Penrhyndeudraeth F.C.

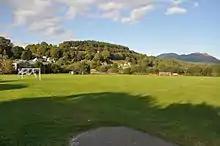
Maes Y Parc (October 2013)

Clwb Pêl-Droed Penrhyndeudraeth, in its current form, was formed in 1981, joining the Sain Caernarfon & District League. Matches were played on the Cae Sarn pitch, in the centre of the village, and despite various problems with the nature of the facilities, the club grew from strength to strength, winning the League Championship in the 1984–85 and 1985–86 seasons; Alves Cup in 1984–85; Will Evans Cup in 1985–86 and the Moorings Cup in 1984–85 and 1985–86. Promotion was gained to the Gwynedd League for the 1986–87 season, when the Club moved to its current Maes Y Parc ground. Honours achieved in the following seasons were the Wyn Burrows (Most Sporting Team) Trophy at the end of the 1991–92, 1995–96 and 1996–97 seasons; the Heritage Homes Eryri Shield in 1995–96, President's Cup runners-up 1996–97, but winners of that Cup in 1997–98, as well as Gwynedd League runners-up at the end of the 1998–99 season. Despite an opportunity of promotion to the Welsh Alliance League at that time, the team disbanded and the 1999–2000 season saw the Club go an entire season without winning a single League match, and relegation followed to the Caernarfon & District League.